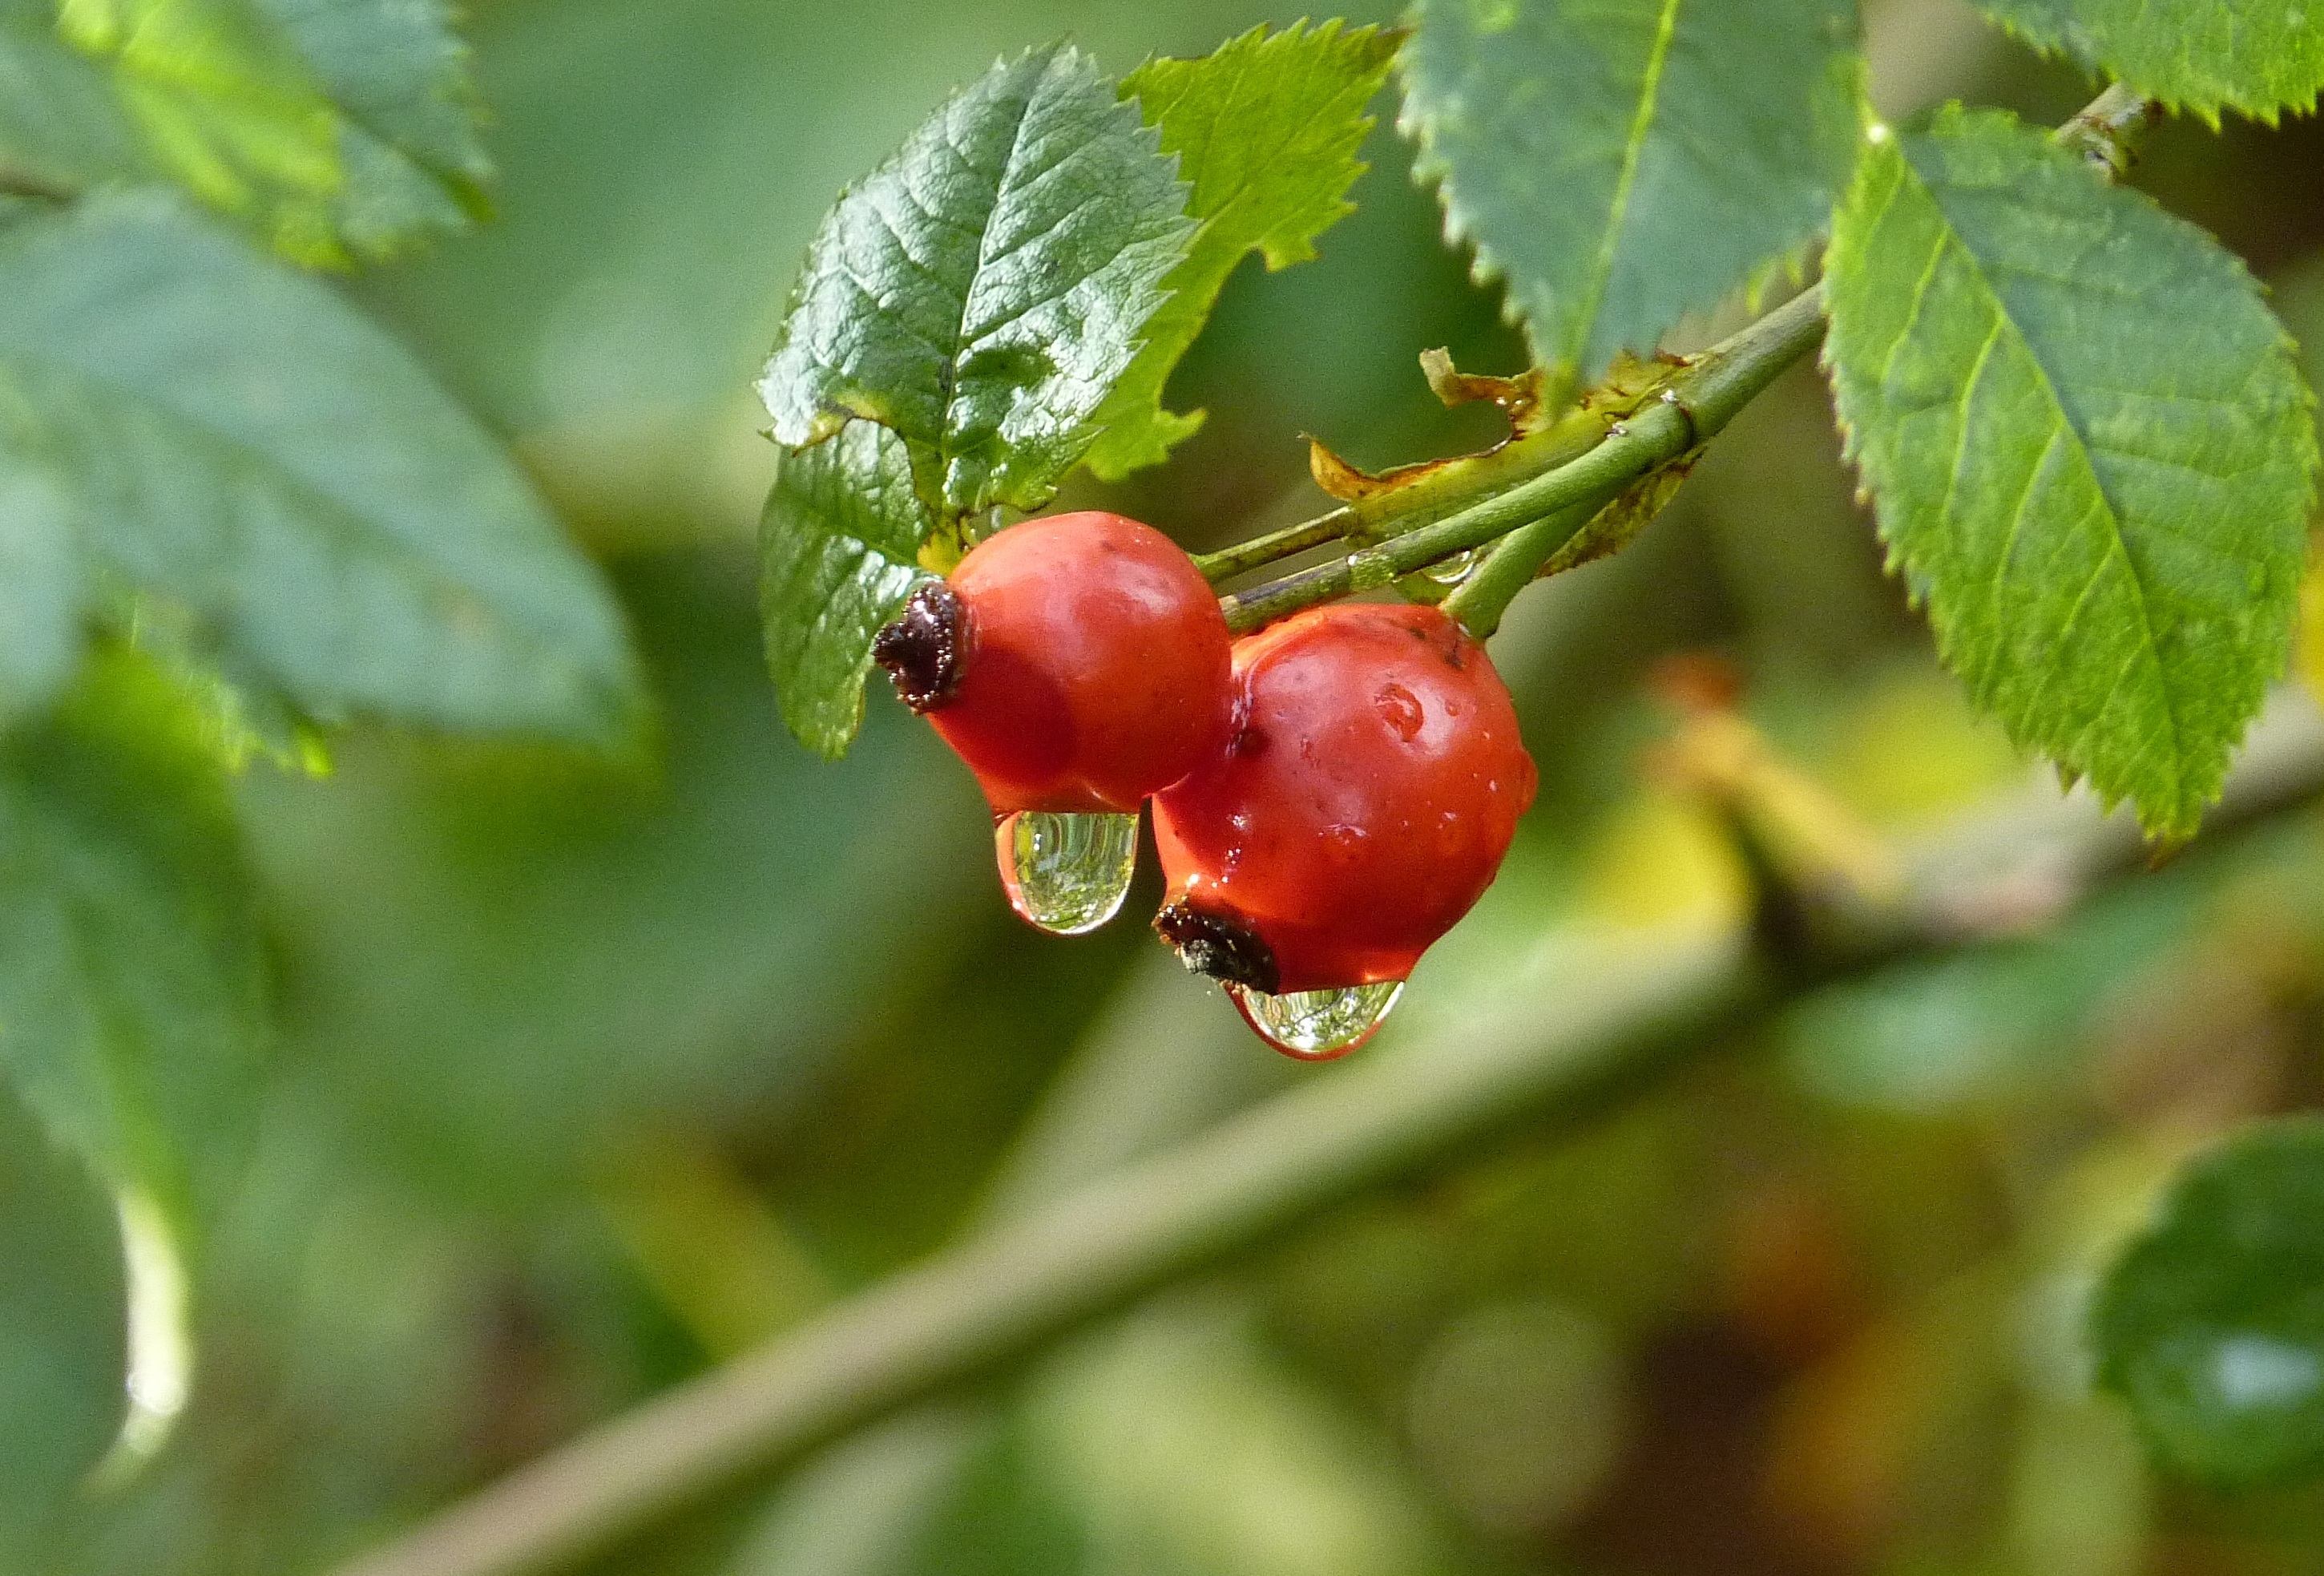
water, nature, branch, dew, plant, fruit, berry, flower, raindrop, wet, clear, rose, food, red, produce, autumn, close, flora, drip, dewdrop, shrub, drop of water, rose hip, macro photography, flowering plant, acerola, malpighia, currant, land plant